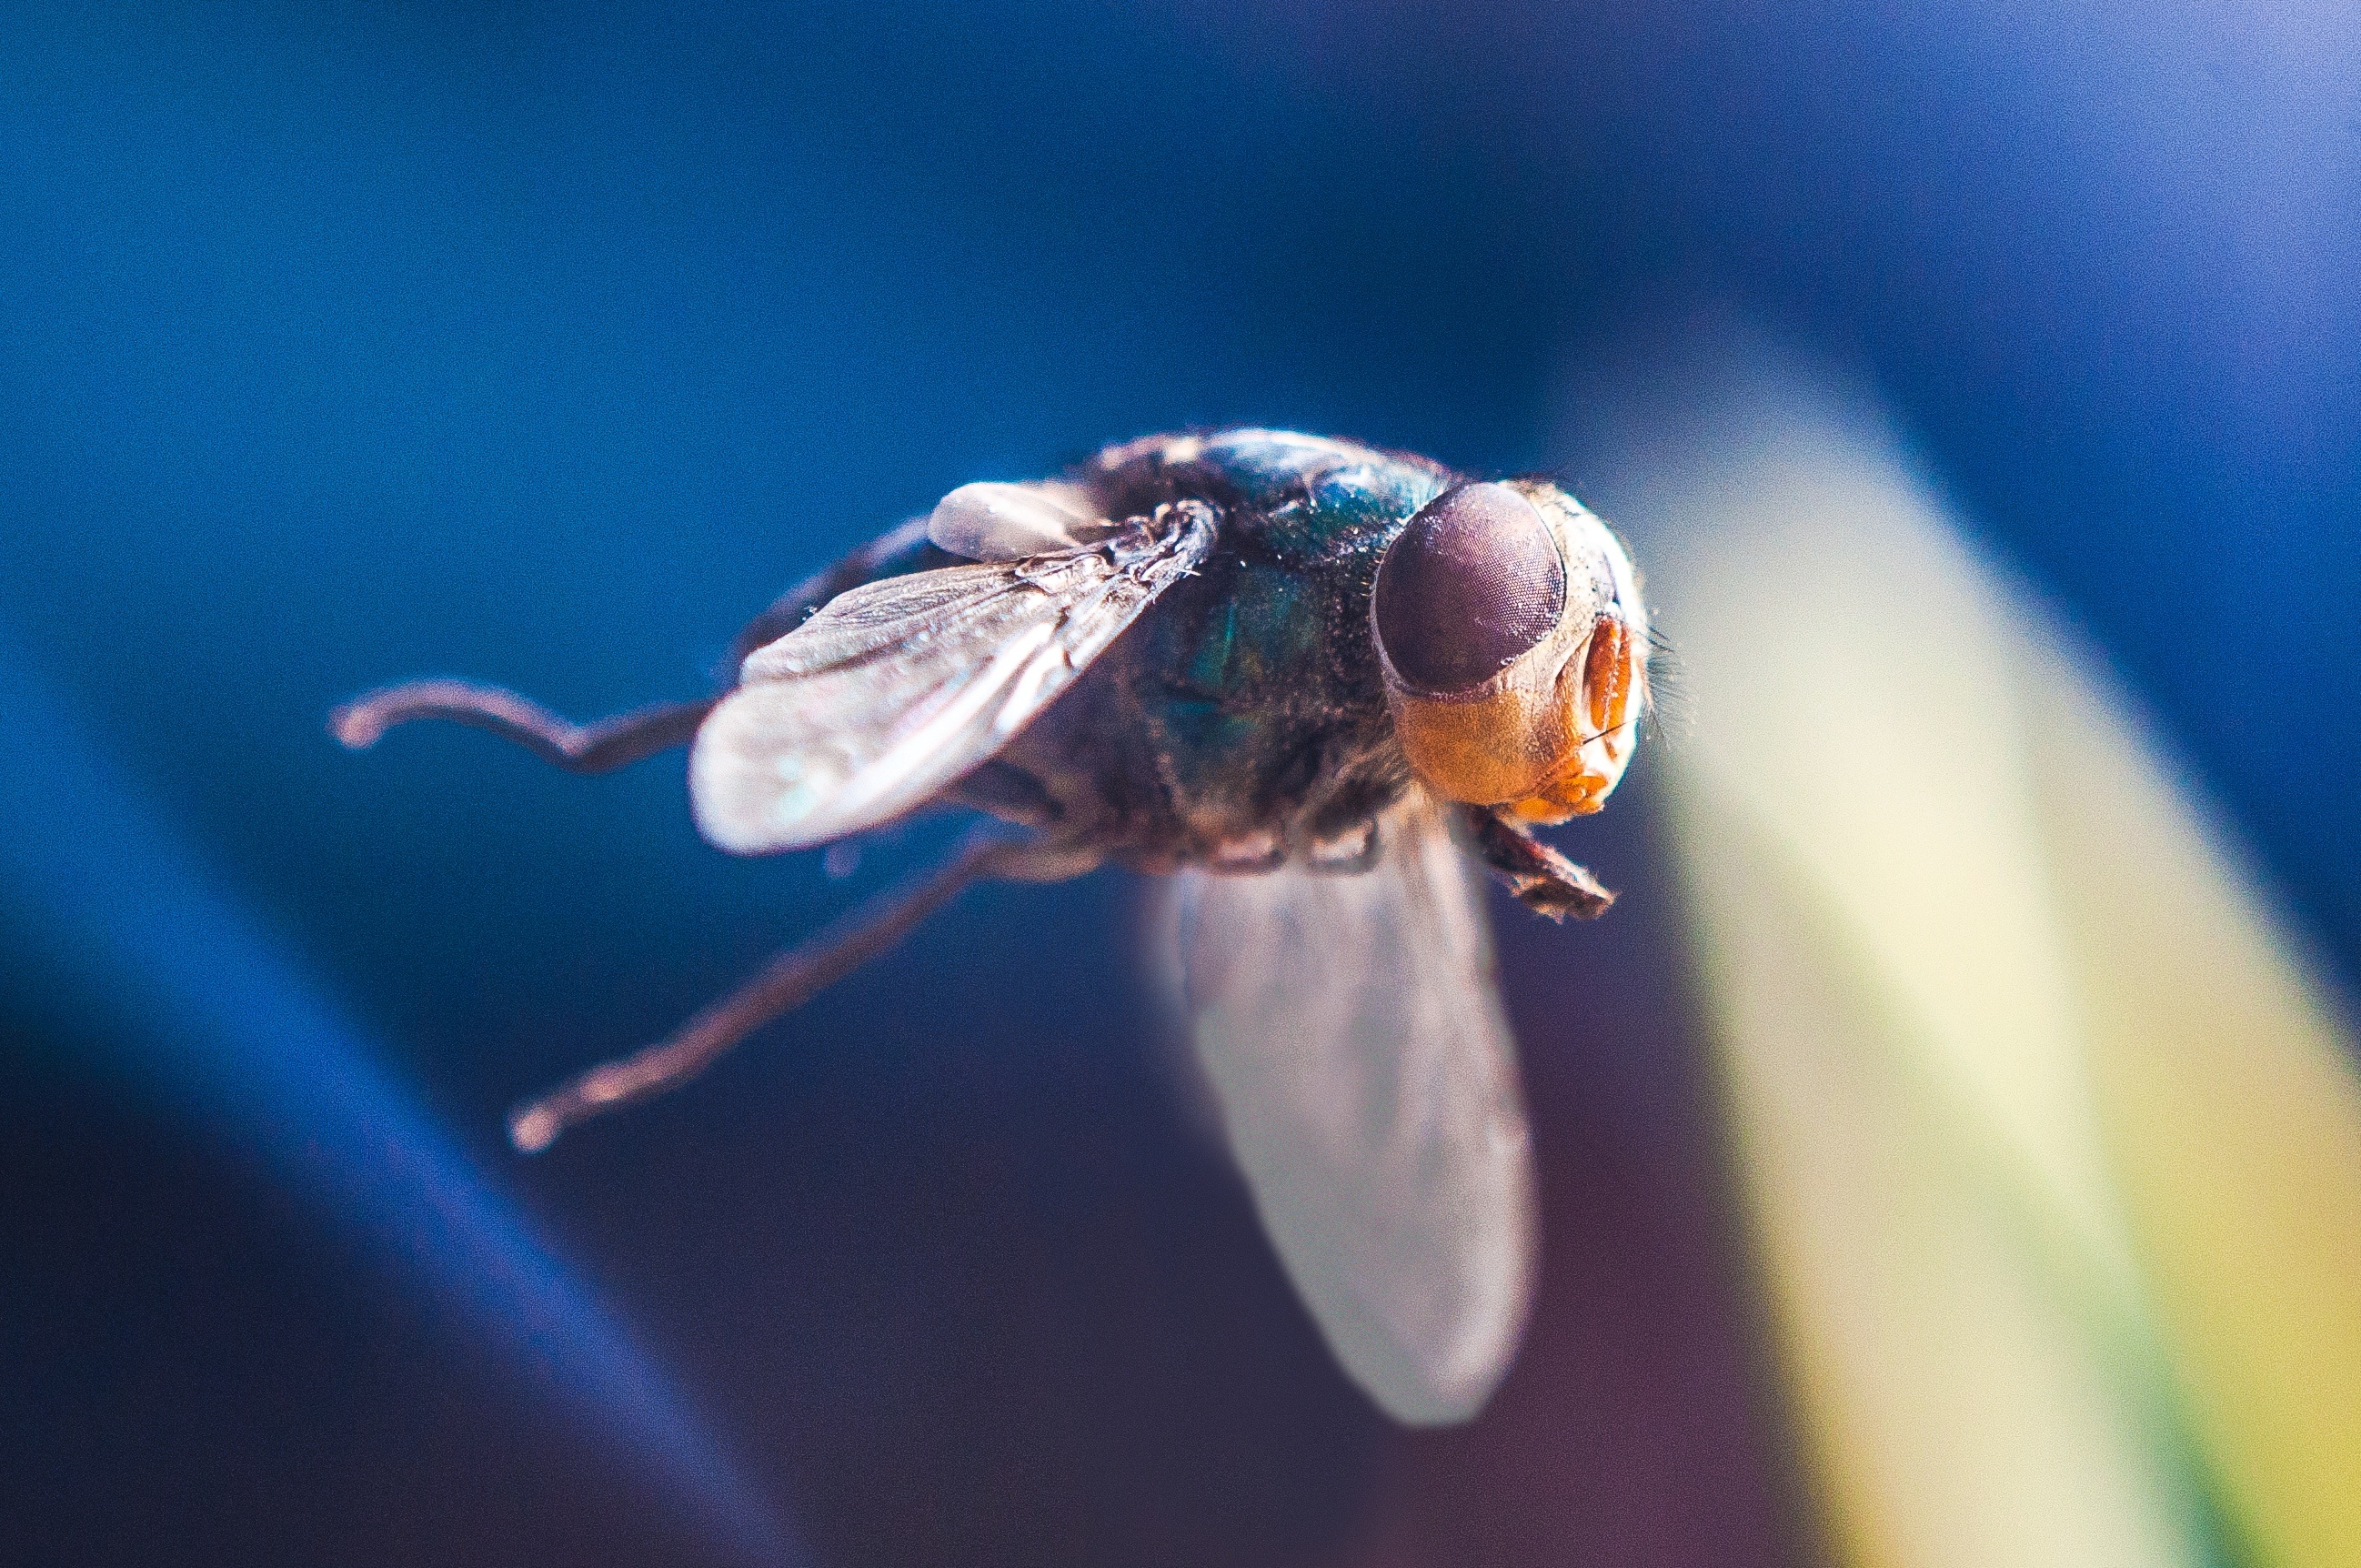
nature, photography, flower, petal, fly, pollen, insect, flight, blue, flora, fauna, invertebrate, close up, bee, mosquito, nectar, macro photography, honey bee, red headed flies